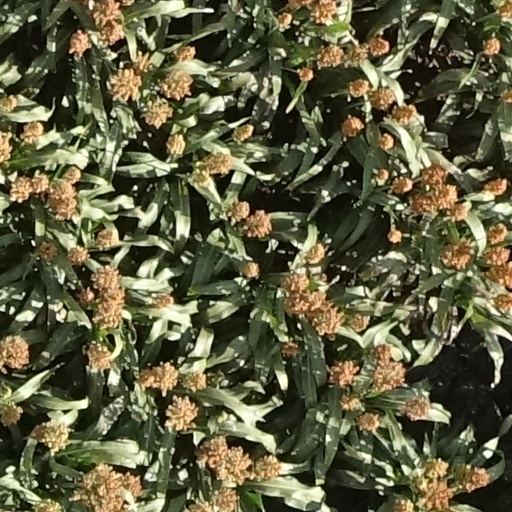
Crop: sorghum